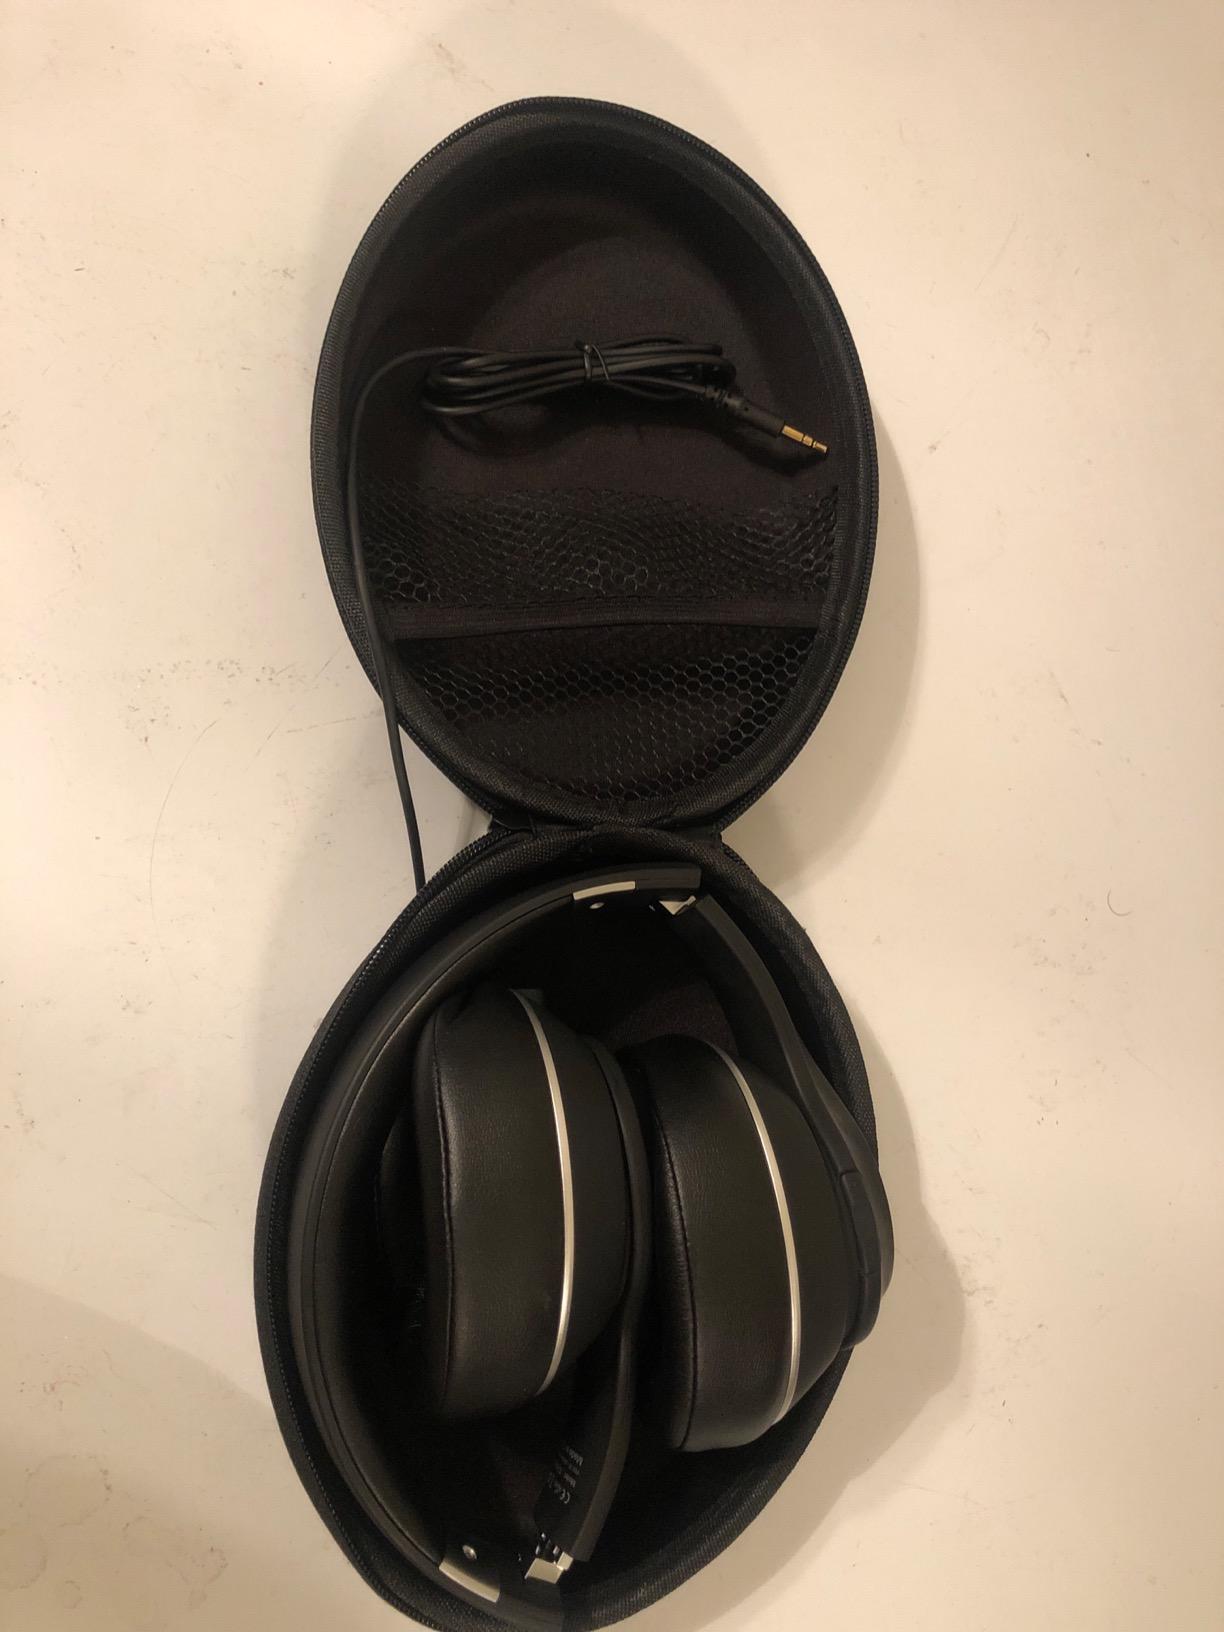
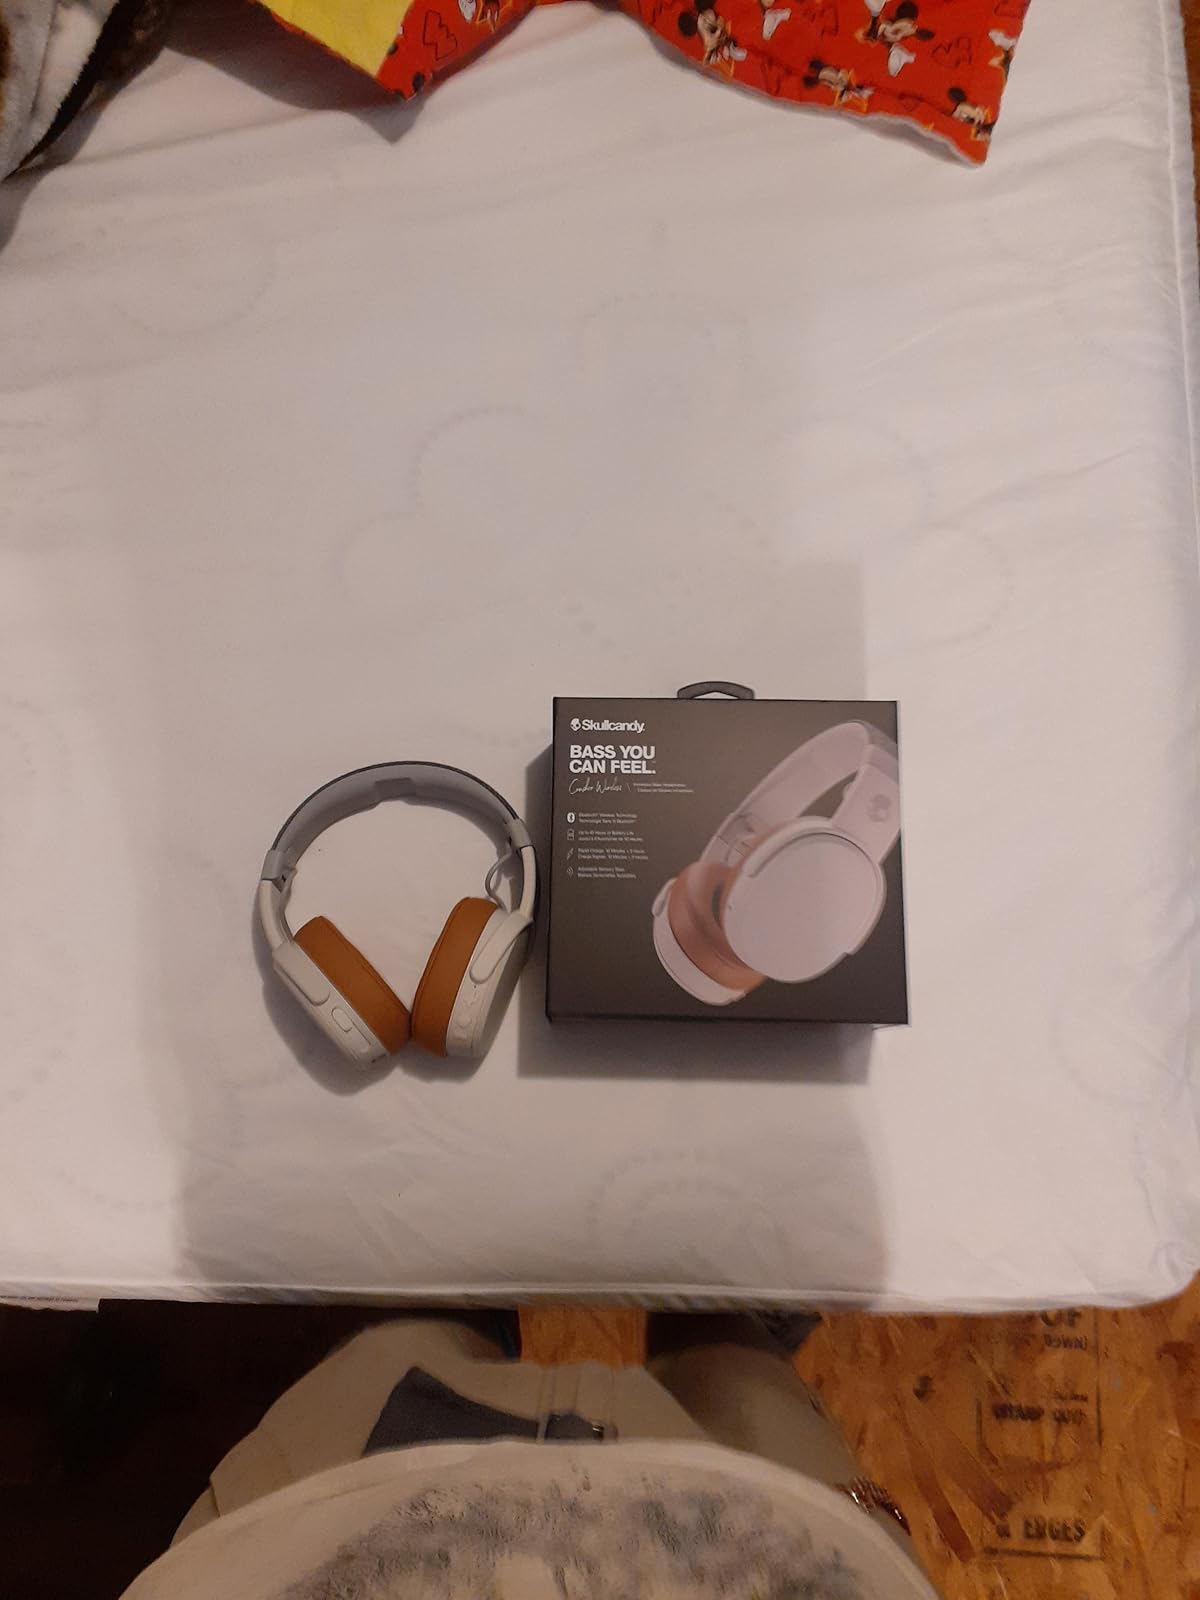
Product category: headphones
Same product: no